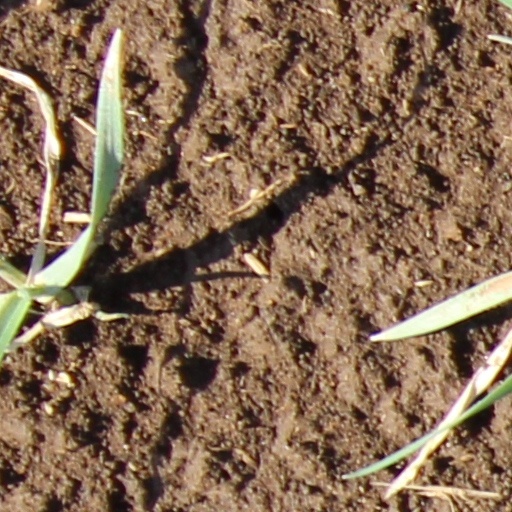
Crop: wheat